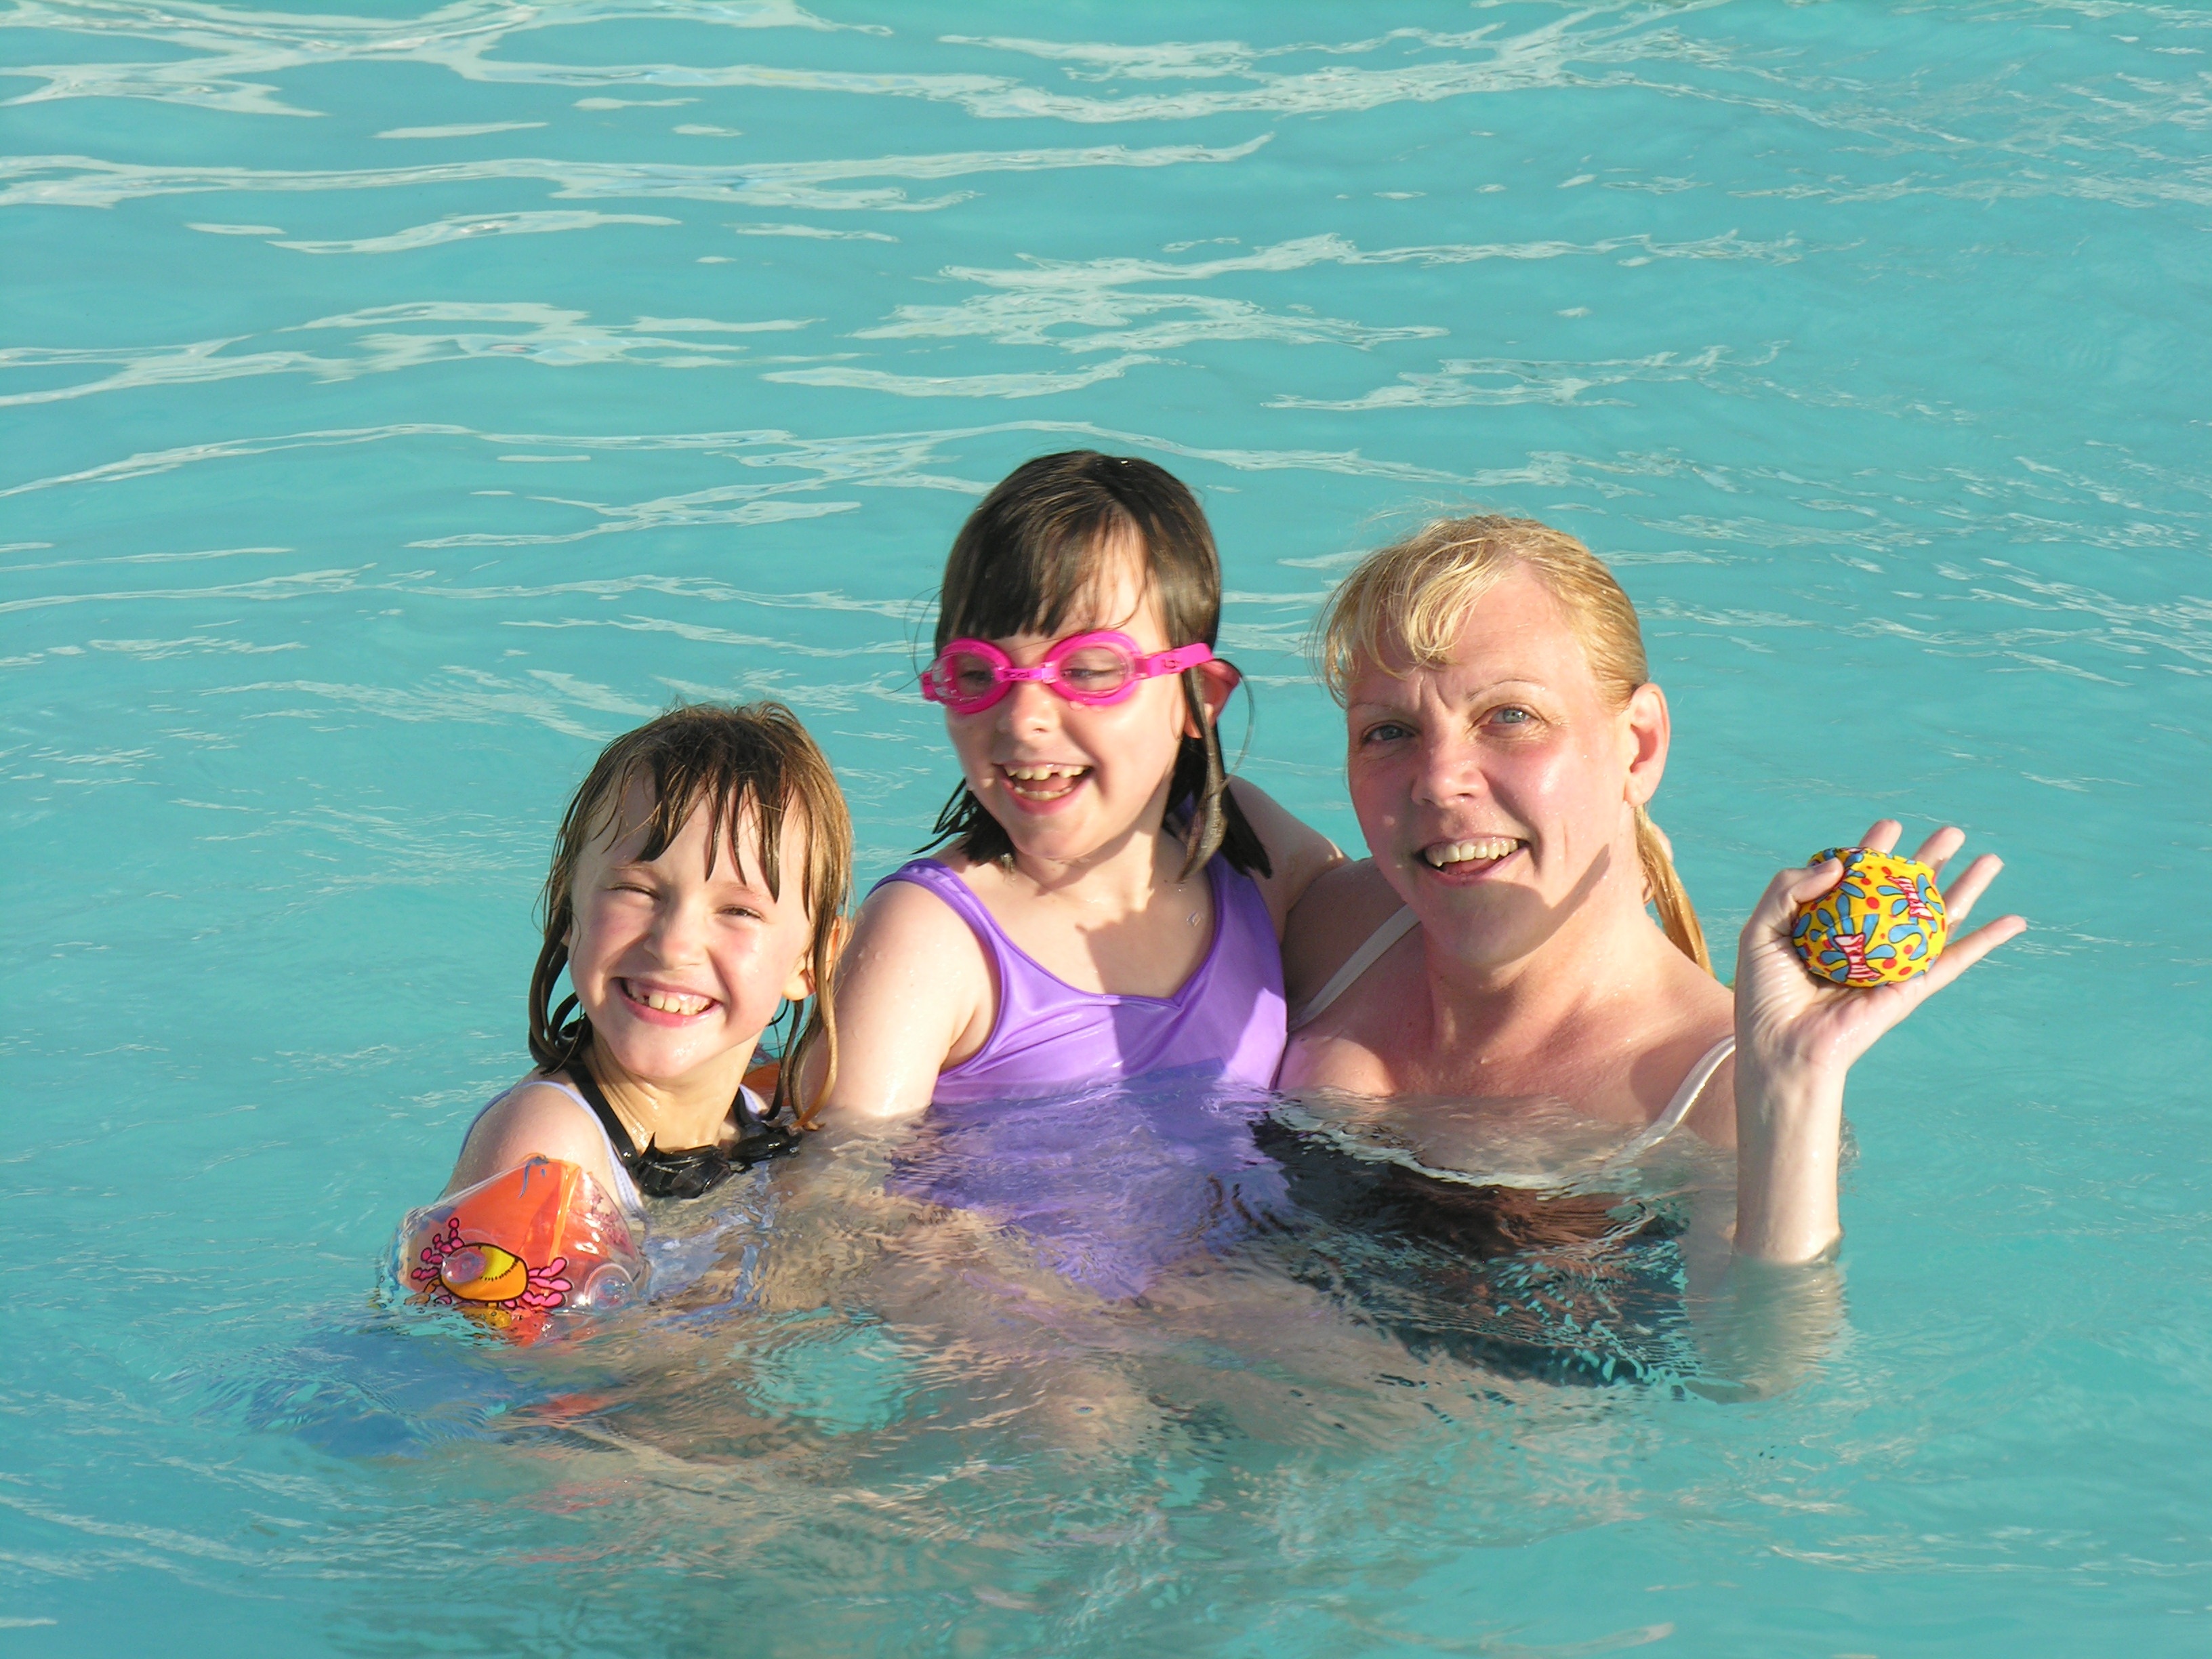
sea, vacation, pool, swimming pool, leisure, swimming, family, fun, sports, joy, mother and daughters, water sport